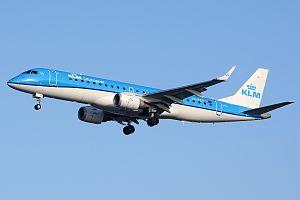
L'Embraer 190 est un avion civil produit par l'entreprise brésilienne Embraer. Cette version allongée de l'Embraer 170 est certifiée depuis la mi-2005 et peut accueillir de 98 à 114 passagers. De mars 2004 à fin septembre 2007, 107 Embraer 190 sont mis en service.